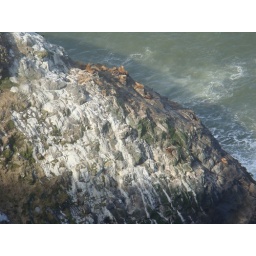
Sea lions on a rock as seen from the Sea Lion Caves near Florence, Oregon